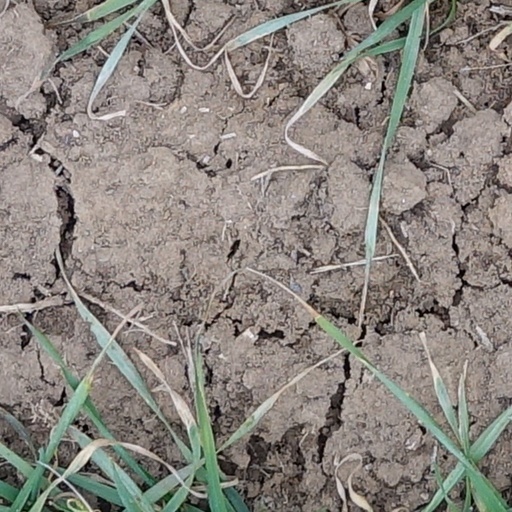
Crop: wheat